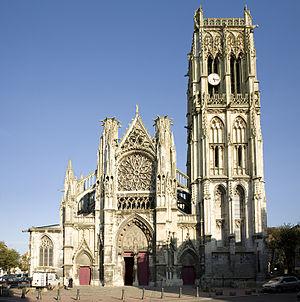
Cet article recense les sites retenus pour le loto du patrimoine en 2018.
L'église Saint-Jacques de Dieppe est une église catholique située à Dieppe, en France.
Ce tableau présente la liste des 22 monuments historiques classés ou inscrits de la ville de Dieppe, Seine-Maritime, en France.